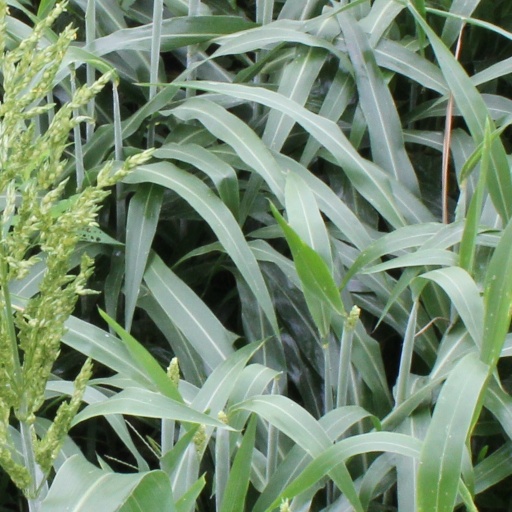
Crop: sorghum